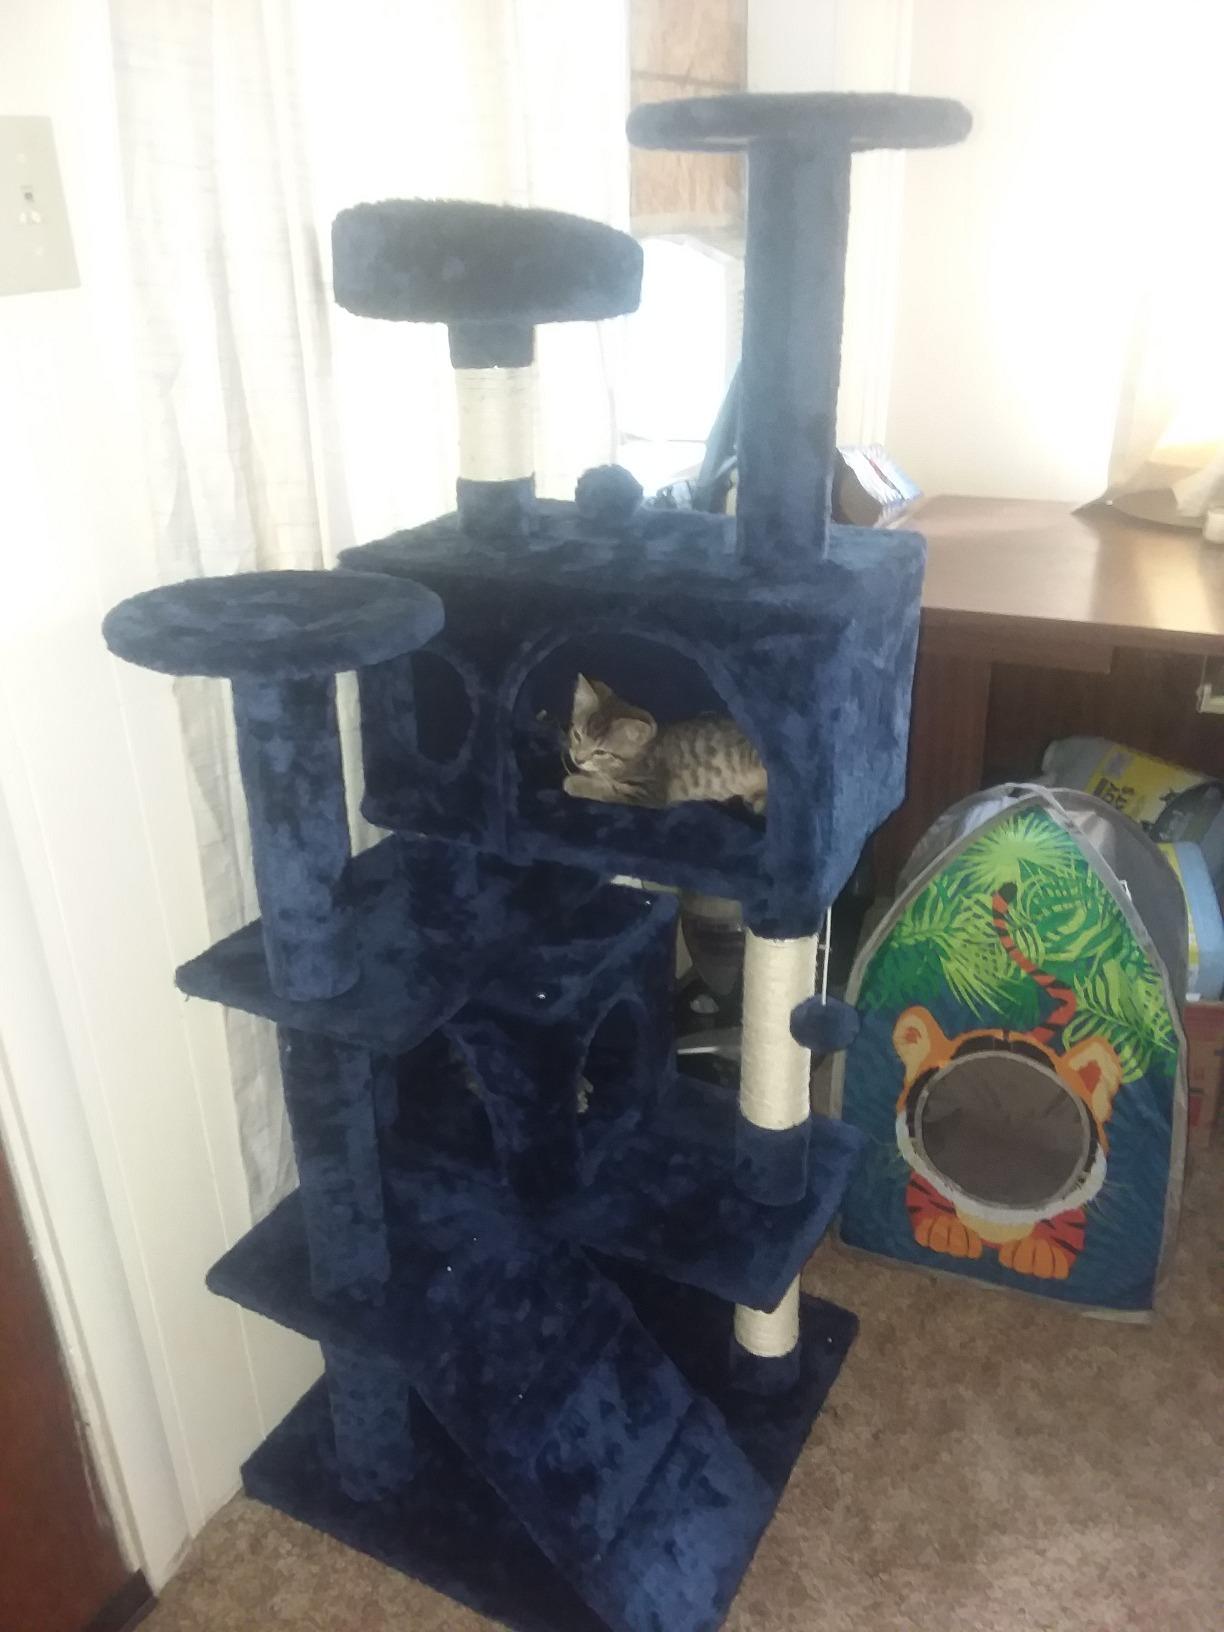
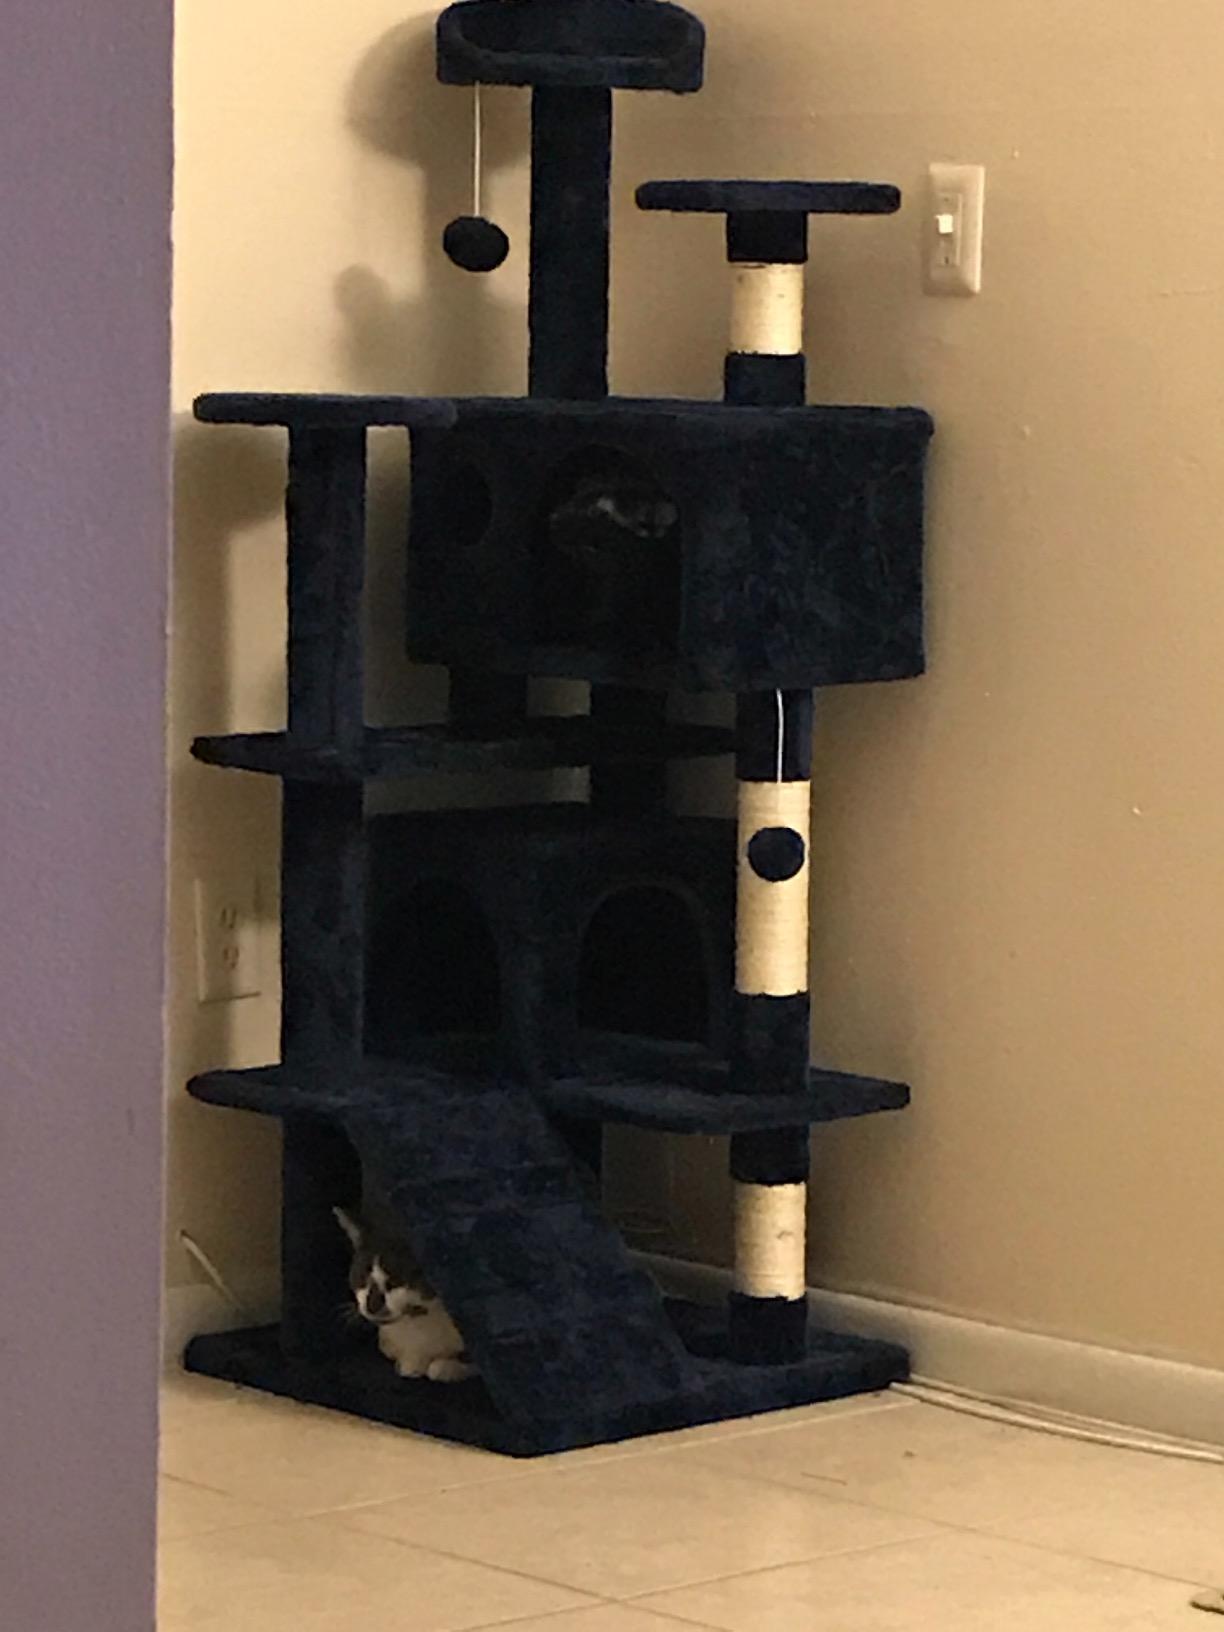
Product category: items_cat tree
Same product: yes